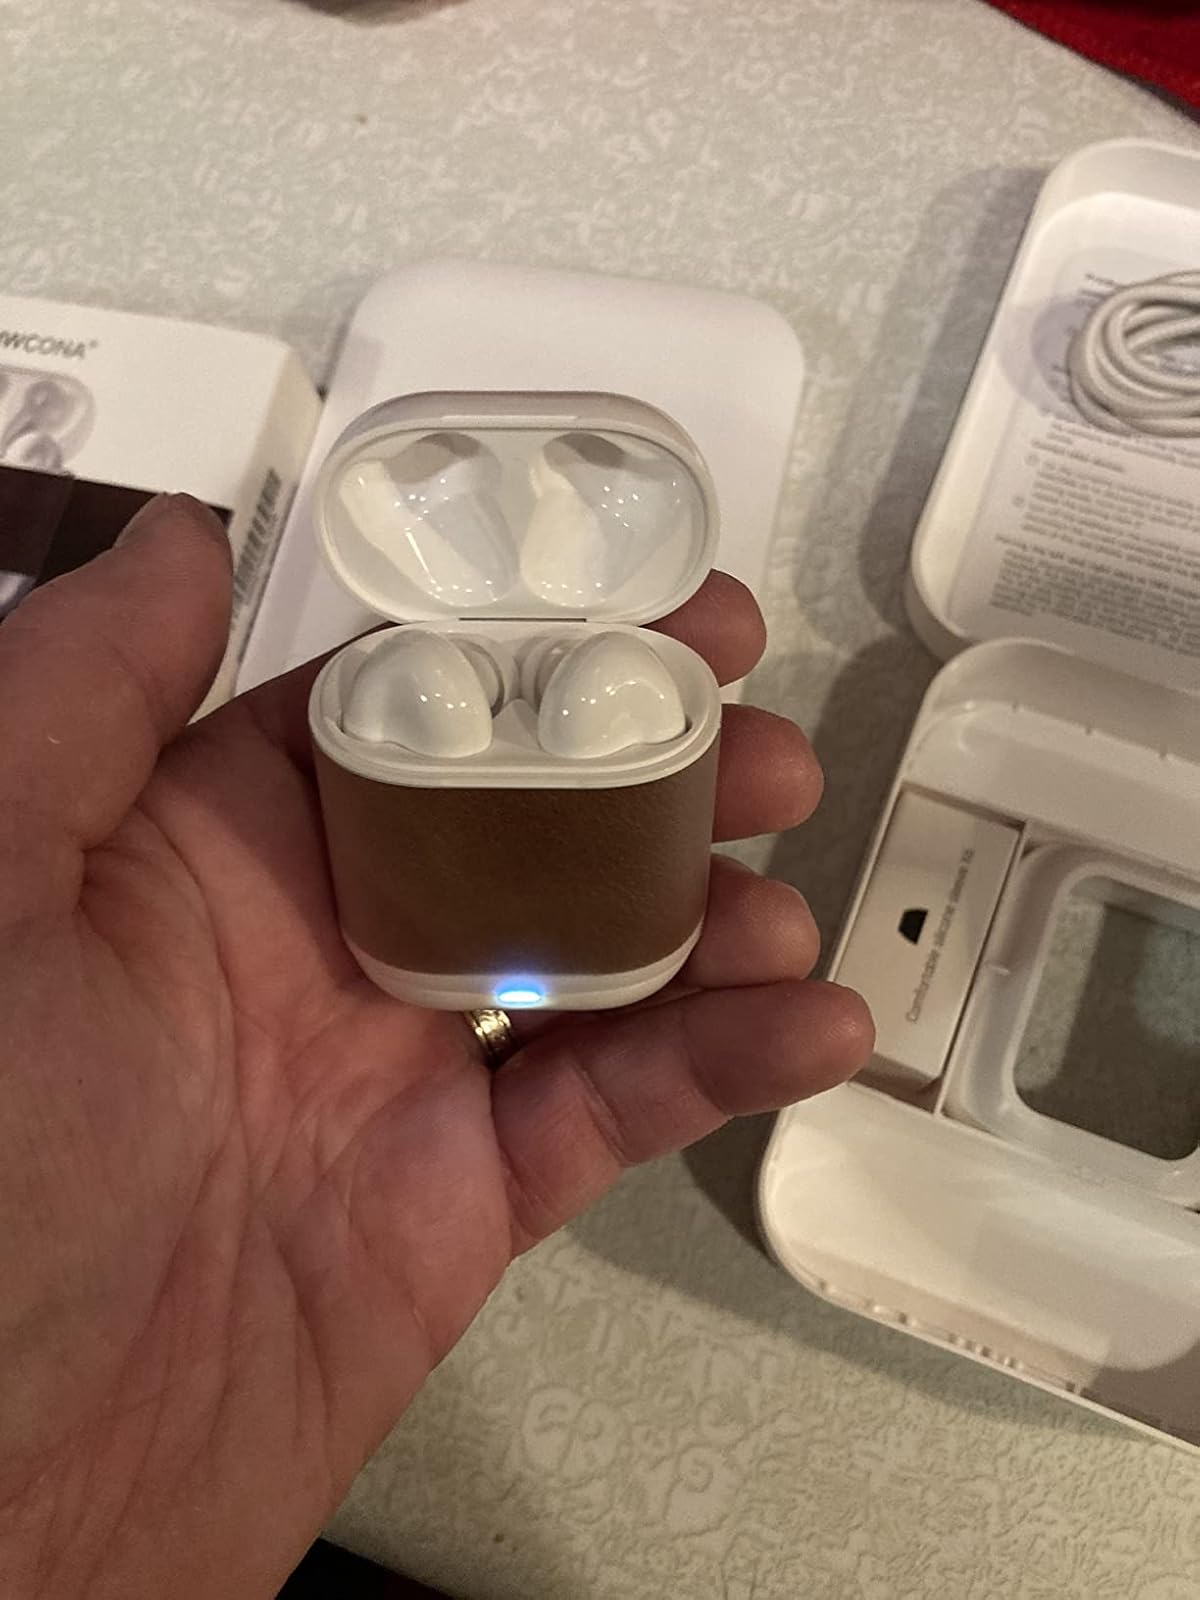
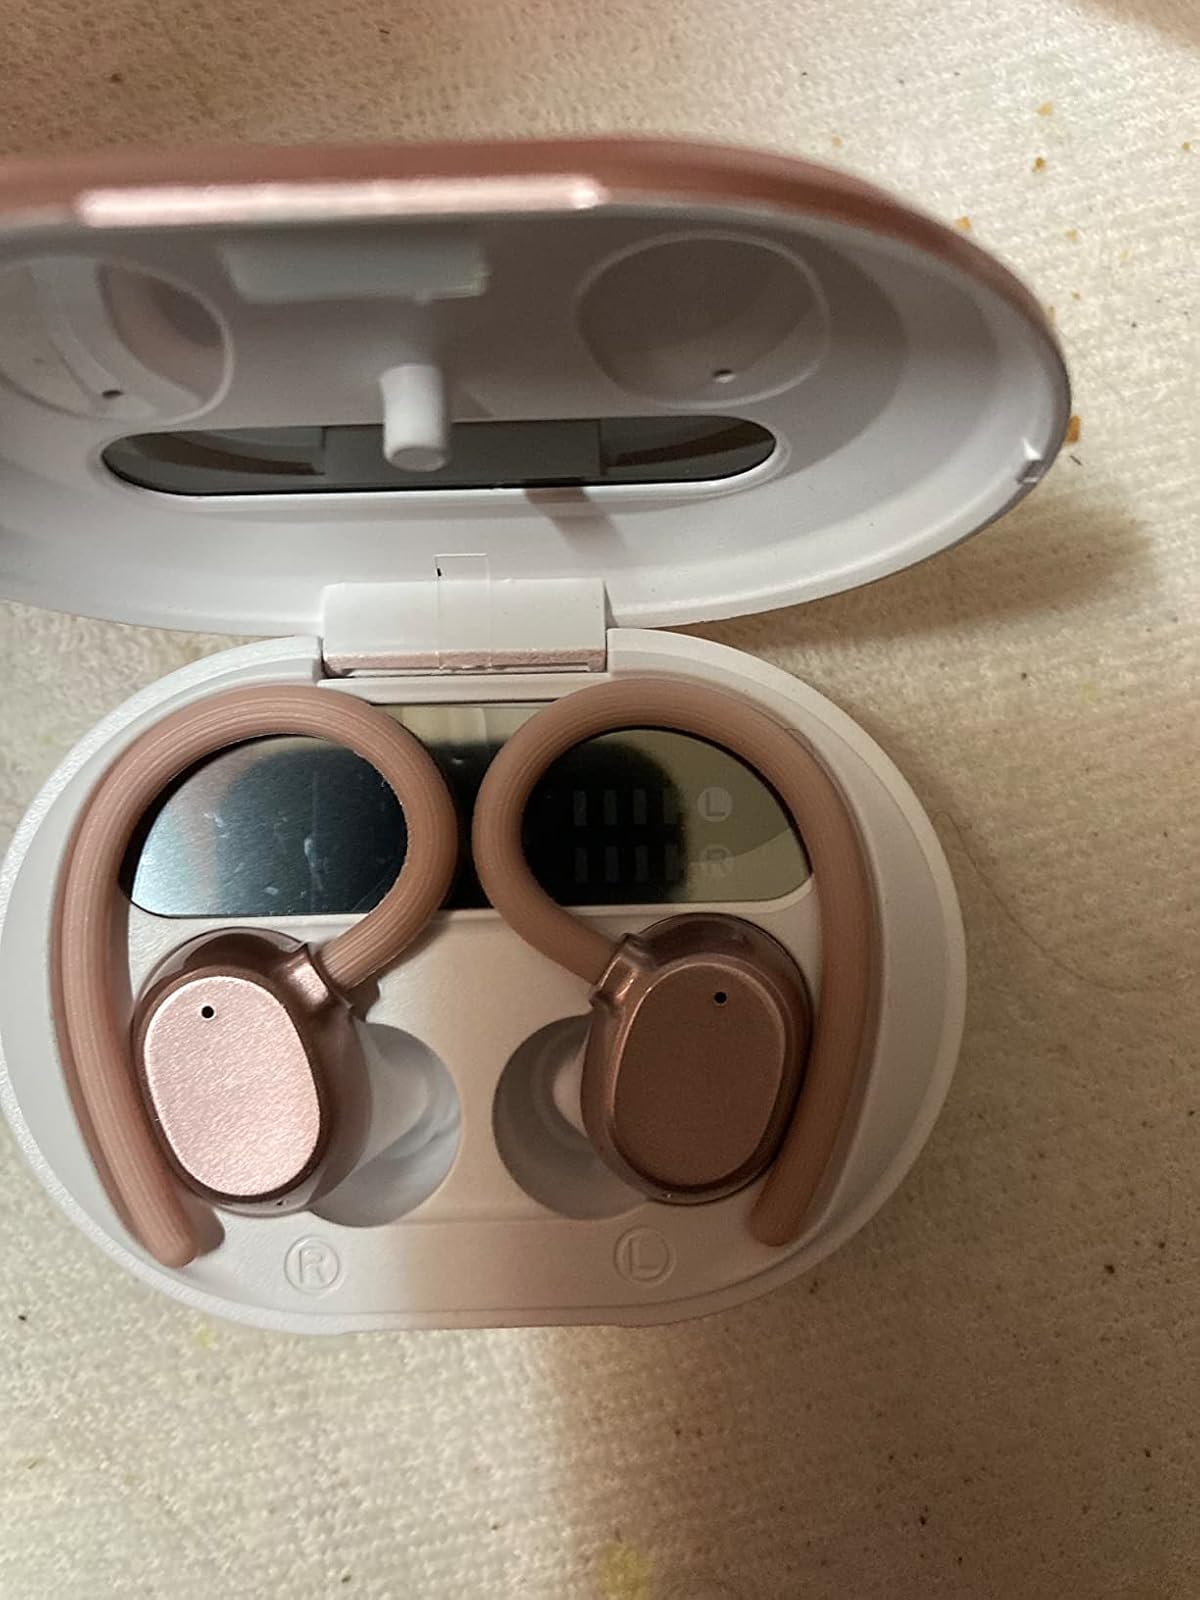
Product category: earbuds
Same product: no